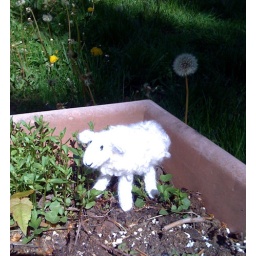
Toy-Sheep, Tiny in flower box